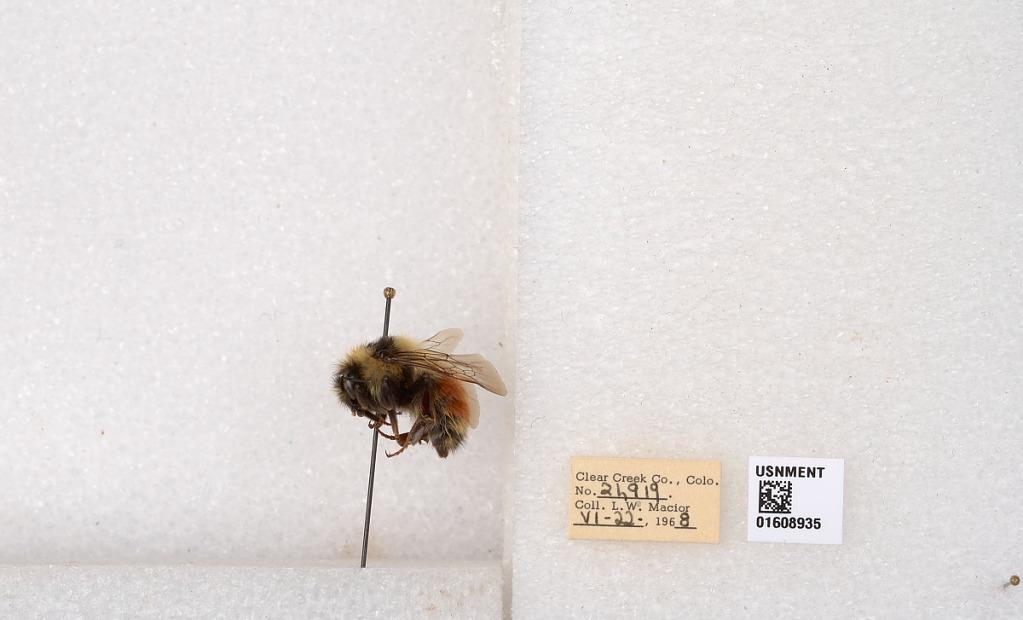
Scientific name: Bombus (Pyrobombus) sylvicola Kirby
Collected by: L. Macior
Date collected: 1968-6-22
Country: United States
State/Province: Colorado
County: Clear Creek
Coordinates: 39.6891, -105.644